Oyster Bay History Walk

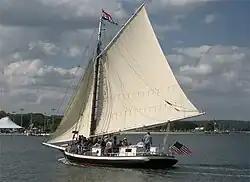
The Christeen is a sloop at the WaterFront Center

The area of the shore used by the WaterFront Center used to be the site of Jakobson’s Shipyard. During World War II minesweepers, tugboats, and mini-submarines were produced for the US Navy. Today educational and recreational facilities occupy the site.